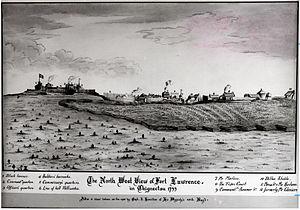
1750 est une année commune commençant un jeudi.
Cet article traite des événements qui se sont produits durant l'année 1750 au Canada.
Le Fort Lawrence était un fort britannique construit sur l'Isthme de Chignectou pendant la Guerre anglo-micmac.